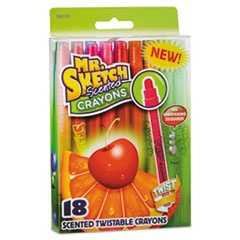
SAN1951331
SCENTED WAX CRAYONS, ASSORTED, 18/PACK
Brand: dailyofficesolutions
Category: Office Supplies > Office Instruments > Writing & Drawing Instruments > Crayons > Scented Crayons